Sikhism in New Zealand

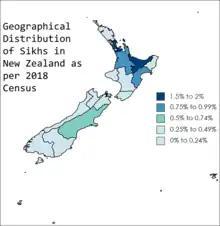
Geographical Distribution of Sikhs in New Zealand as per 2018 Census

The first identifiable Sikhs to arrive in New Zealand were two brothers - Phuman Singh and Bir Singh Gill from the Moga district of Punjab. Bir Singh was a herbalist who married and lived amongst the Māori on the North Island. A small wave of Sikhs arrived in New Zealand between 1890 and 1910; mostly immigrants from Punjab. Most Sikhs settled in Waikato, Auckland, Wellington, or Christchurch.